The Lion Men: Ultimate Showdown

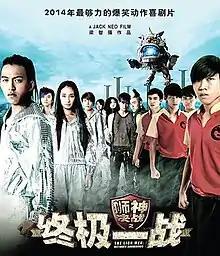
Film poster

The Lion Men: Ultimate Showdown is a Singapore action comedy film directed by Jack Neo and starring Tosh Zhang, Wang Weiliang, Eva Cheng, Noah Yap, Charlie Goh, Maxi Lim, Chen Tianwen, Zhang Xinxiang, Jaspers Lai, Bunz Bao, Rao Zi Jie and Celyn Liew. The main plot revolves around three lion dance troupes pitting themselves against one another. It also marks the fourth on-screen reunion of Maxi Lim, Noah Yap, Wang Weiliang, Tosh Zhang, Charlie Goh and Chen Tianwen after their first and second collaborations together in Neo's previous popular and well-known army and military movies known as "Ah Boys to Men" and "Ah Boys to Men 2".